Museo del Galeón

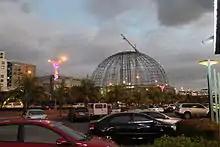
The dome structure under-construction. November 2015

The initial estimate for the construction of the museum initially dubbed as "The Galeón: Manila–Acapulco Galleon Museum" was pegged at , an amount which would be spent by the SM Group. Construction began in November 2014 and was initially planned for completion by late 2015. The museum was then planned to be opened in the 2nd quarter of 2016, but the opening date was moved at least three times to the 3rd quarter of the same year, to early 2017, and later to August 8, 2017. This date was planned to be the soft opening of the museum. On that date, which coincides with the 50th anniversary of the foundation of the Association of Southeast Asian Nations, an "executive preview" of the museum was held, although the museum itself is yet to open.